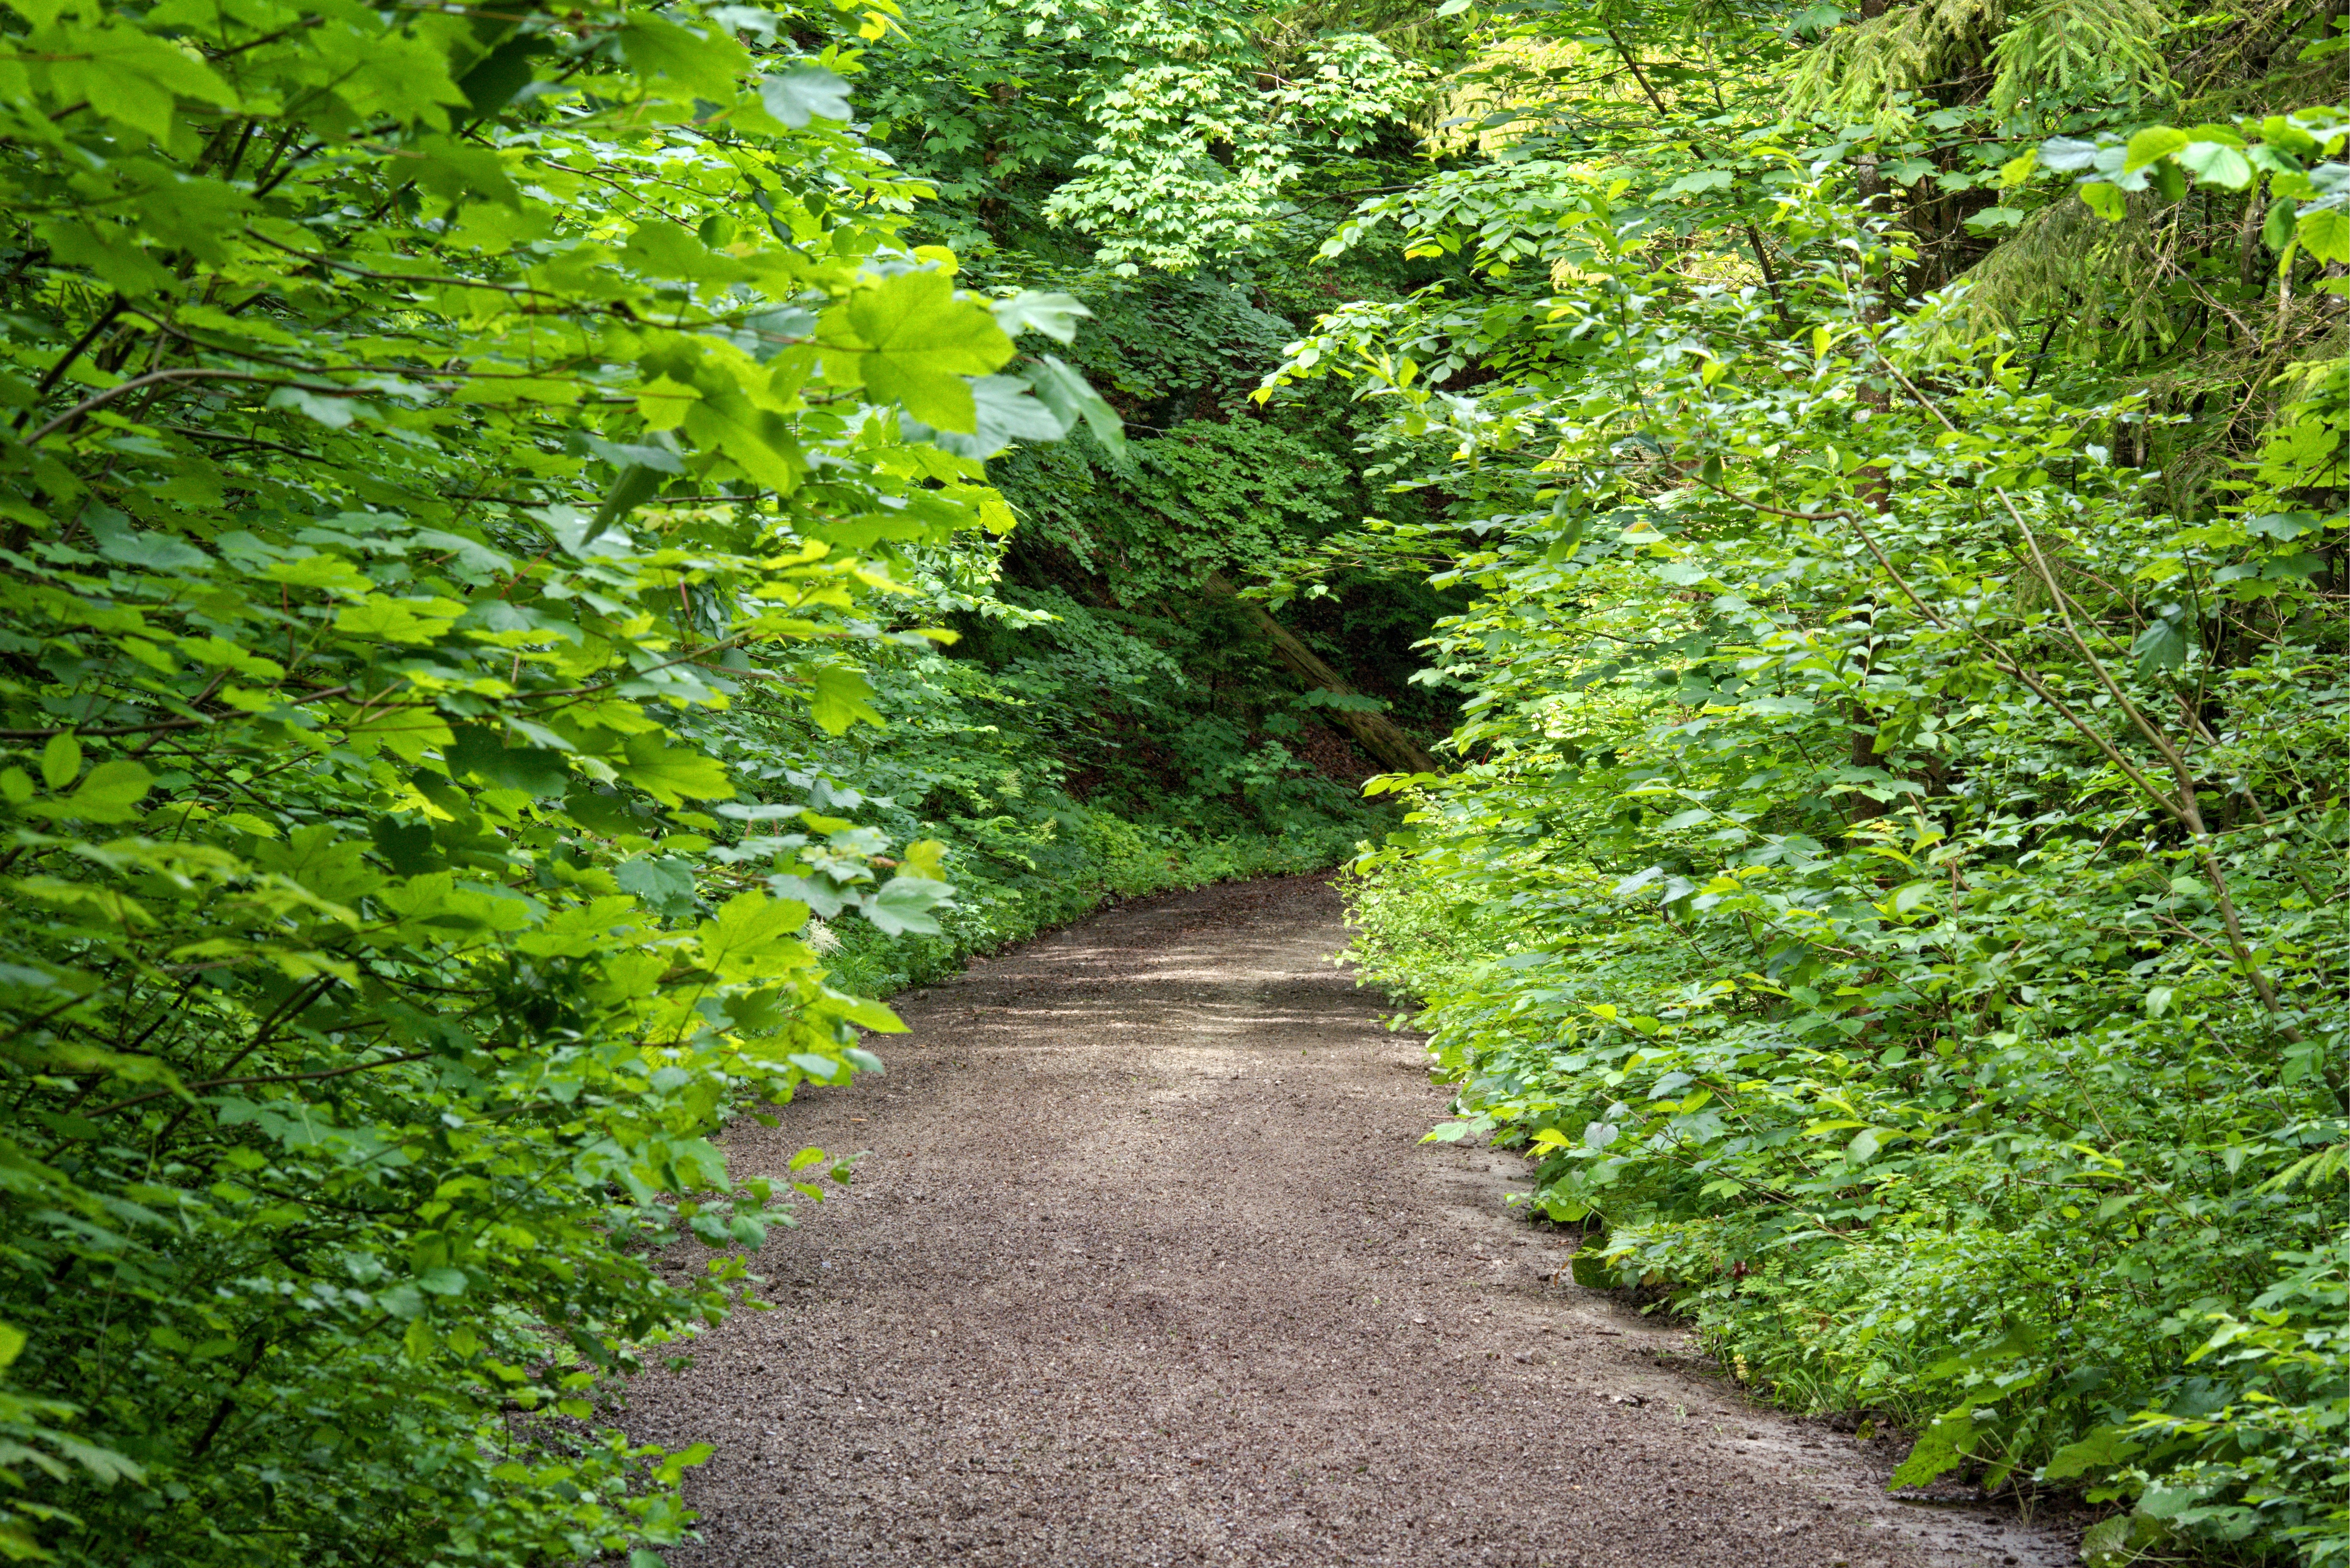
tree, nature, forest, plant, hiking, leaf, flower, green, produce, holiday, botany, garden, leisure, trees, leaves, shrub, bushes, woodland, away, hedge, recovery, forest path, flowering plant, woody plant, land plant